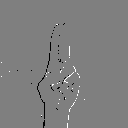
ASL letter: u